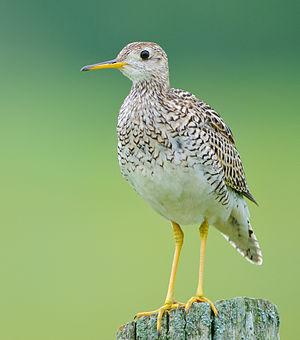
Une Maubèche des champs (Bartramia longicauda) perchée sur un piquet dans la région de l'Alvar Carden, près de Kirkfield, en Ontario (Canada). Lietuvių: Ilgauodegis tilvikas arba bartramija (Bartramia longicauda).
La Maubèche des champs, également appelée Bartramie des champs, est une espèce d'oiseaux de la famille des Scolopacidae.
Le parc national Mburucuyá se situe au nord-ouest de la province de Corrientes en Argentine.
Cette liste des espèces d'oiseaux au Québec recense les taxons de ce groupe observés dans cette province du Canada. Elle provient de l'American Ornithologist Union en date du mois de janvier 2019. Elle comprend 470 espèces dont :